Norchad Omier

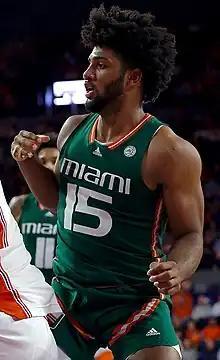
Omier in 2023

Norchad Bascom Omier Rojas (born 28 August 2001) is a Nicaraguan professional basketball player who is a free agent. He played college basketball for the Baylor Bears, Arkansas State Red Wolves and Miami Hurricanes.